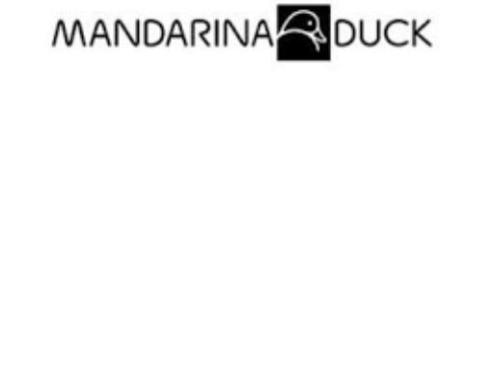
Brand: mandarina duck
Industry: Clothes